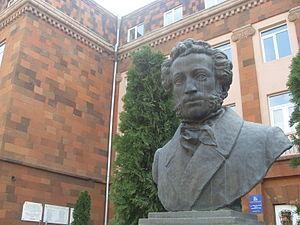
La liste de statues d'Erevan regroupe l'ensemble des statues de la ville d'Erevan en Arménie. Cette liste se veut aussi exhaustive que possible.